Berthold, Duke of Merania

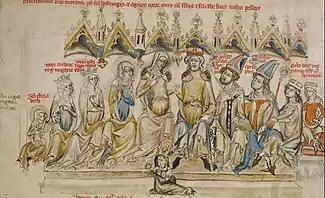
Berthold, Agnes and their family, "Hedwig Codex", 1353

About 1180, Berthold married Agnes of Rochlitz, a daughter of Margrave Dedi III of Lusatia from the Saxon House of Wettin. They had: